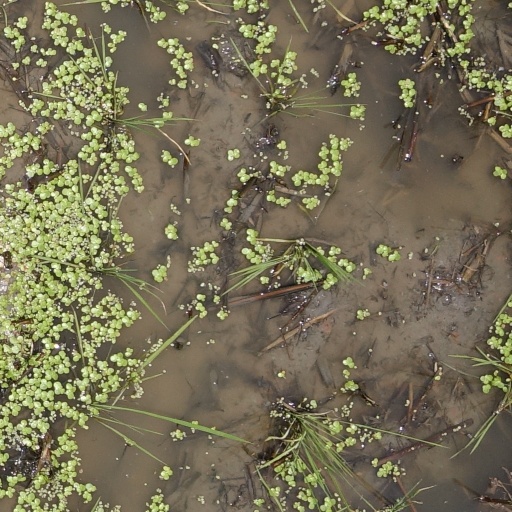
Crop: rice